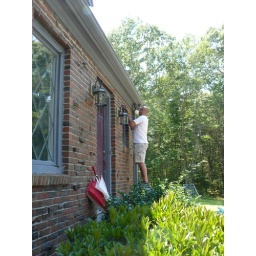
Jeff wire brushing the steel plates above the windows